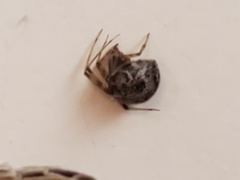
Species: Parasteatoda_tepidariorum